National Maritime Museum

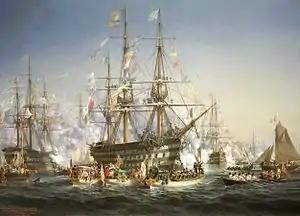
The "Bretagne", painting by Jules Achille Noël, 1859, at the National Maritime Museum

Since the earliest times Greenwich has had associations with the sea and navigation. It was a landing place for the Romans, Henry VIII lived here, the Navy has roots on the waterfront, and Charles II founded the Royal Observatory in 1675 for "finding the longitude of places". The home of Greenwich Mean Time and the Prime Meridian since 1884, Greenwich has long been a centre for astronomical study, while navigators across the world have set their clocks according to its time of day. The museum has the most important holdings in the world on the history of Britain at sea, comprising more than two million items, including maritime art (both British and 17th-century Dutch), cartography, manuscripts including official public records, ship models and plans, scientific and navigational instruments, and instruments for time-keeping and astronomy (based at the Observatory). Its holdings including paintings relating to Vice-Admiral Horatio Nelson and Captain James Cook.